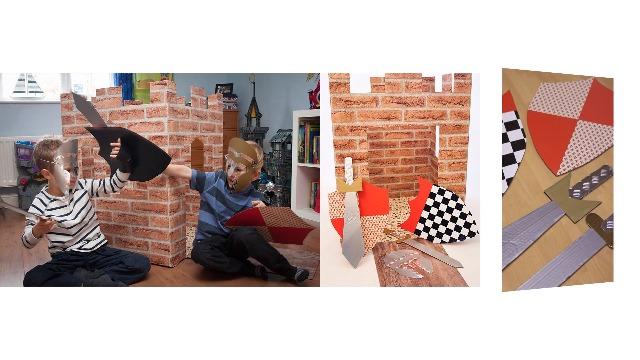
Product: d-c-fix 96448 Spring Chapel/Tulia Window Film, 17" x 78" Roll-4 Pk
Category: Home & Kitchen | Home Décor | Kids' Room Décor | Window Treatments | Window Stickers & Films
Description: Includes 4 17" x 78" rolls.
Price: $35.13